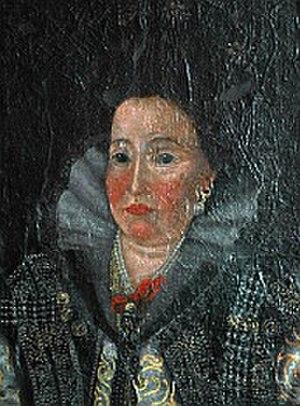
La duchesse Marie de Saxe-Weimar était la princesse-abbesse de Quedlinbourg, de 1601, jusqu'à sa mort.